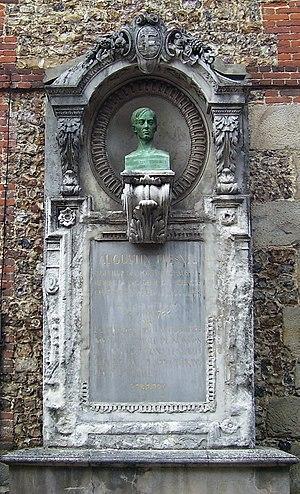
Buste de physicien Augustin Fresnel (1788-1827) à Broglie dans l'Eure.
Cet article recense les œuvres d'art dans l'espace public dans le département de l'Eure, en France.